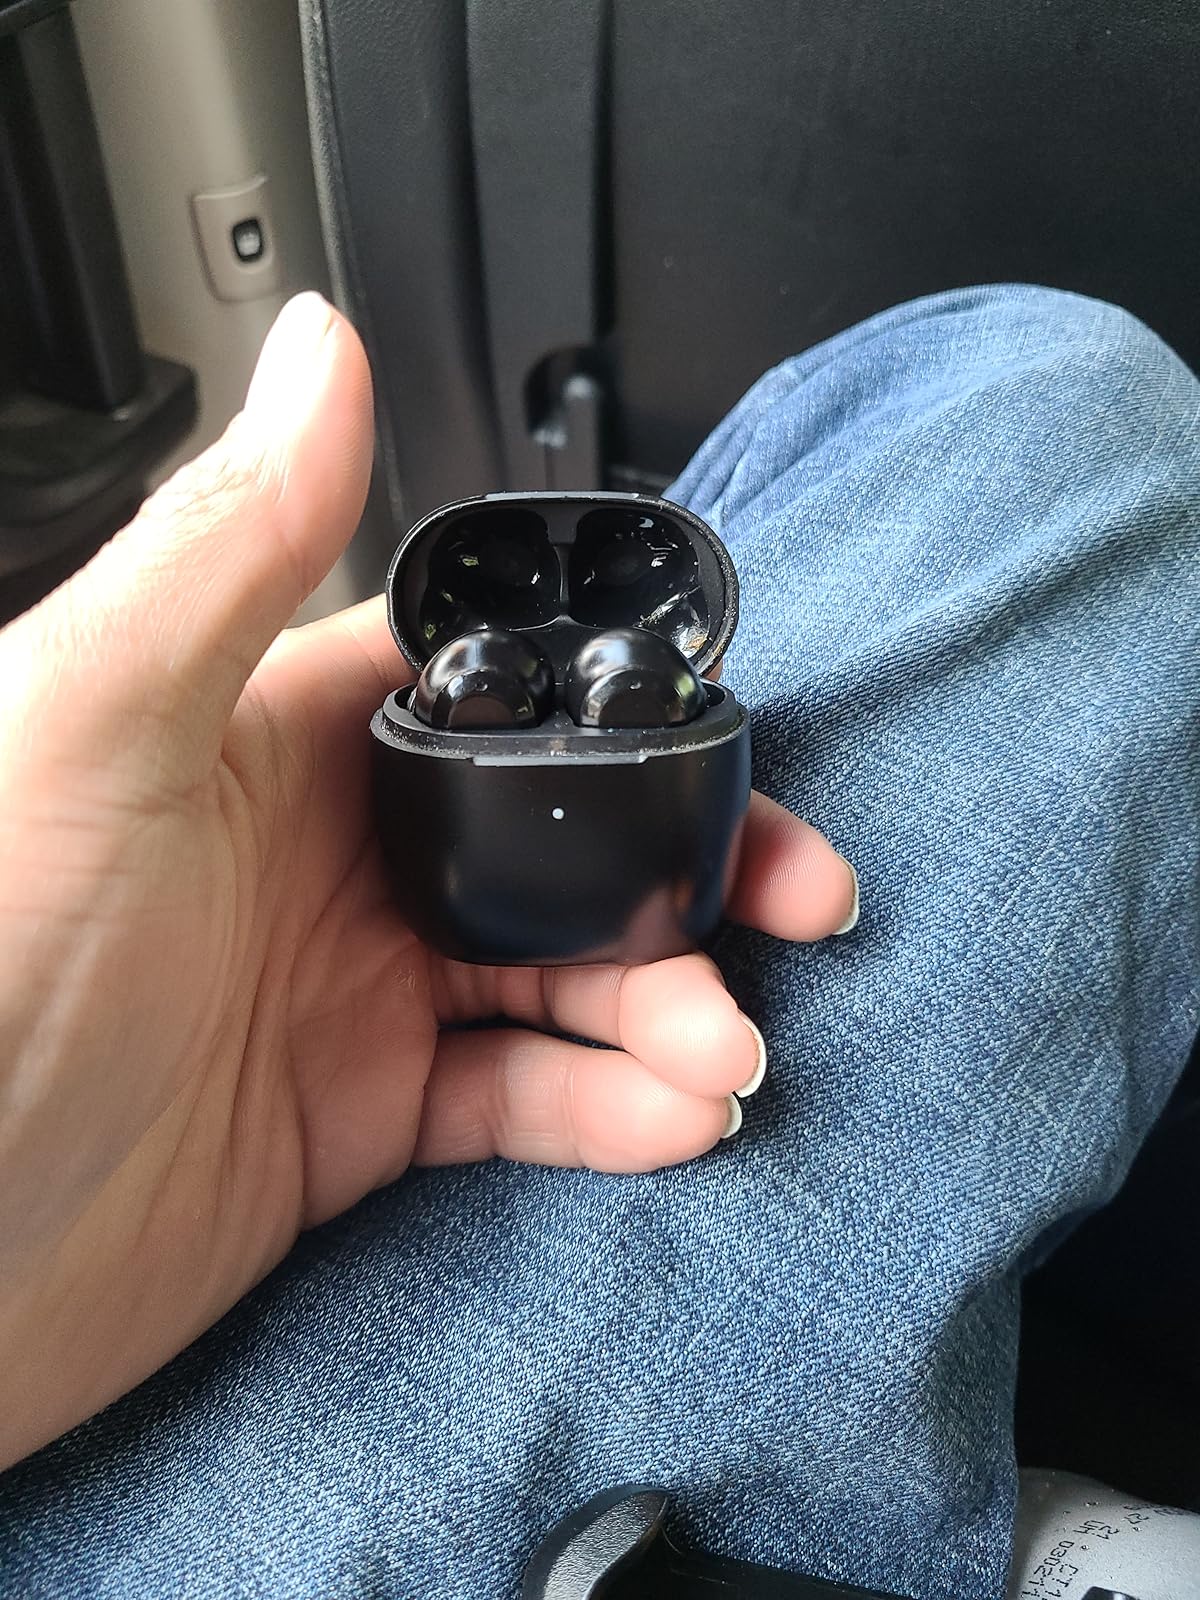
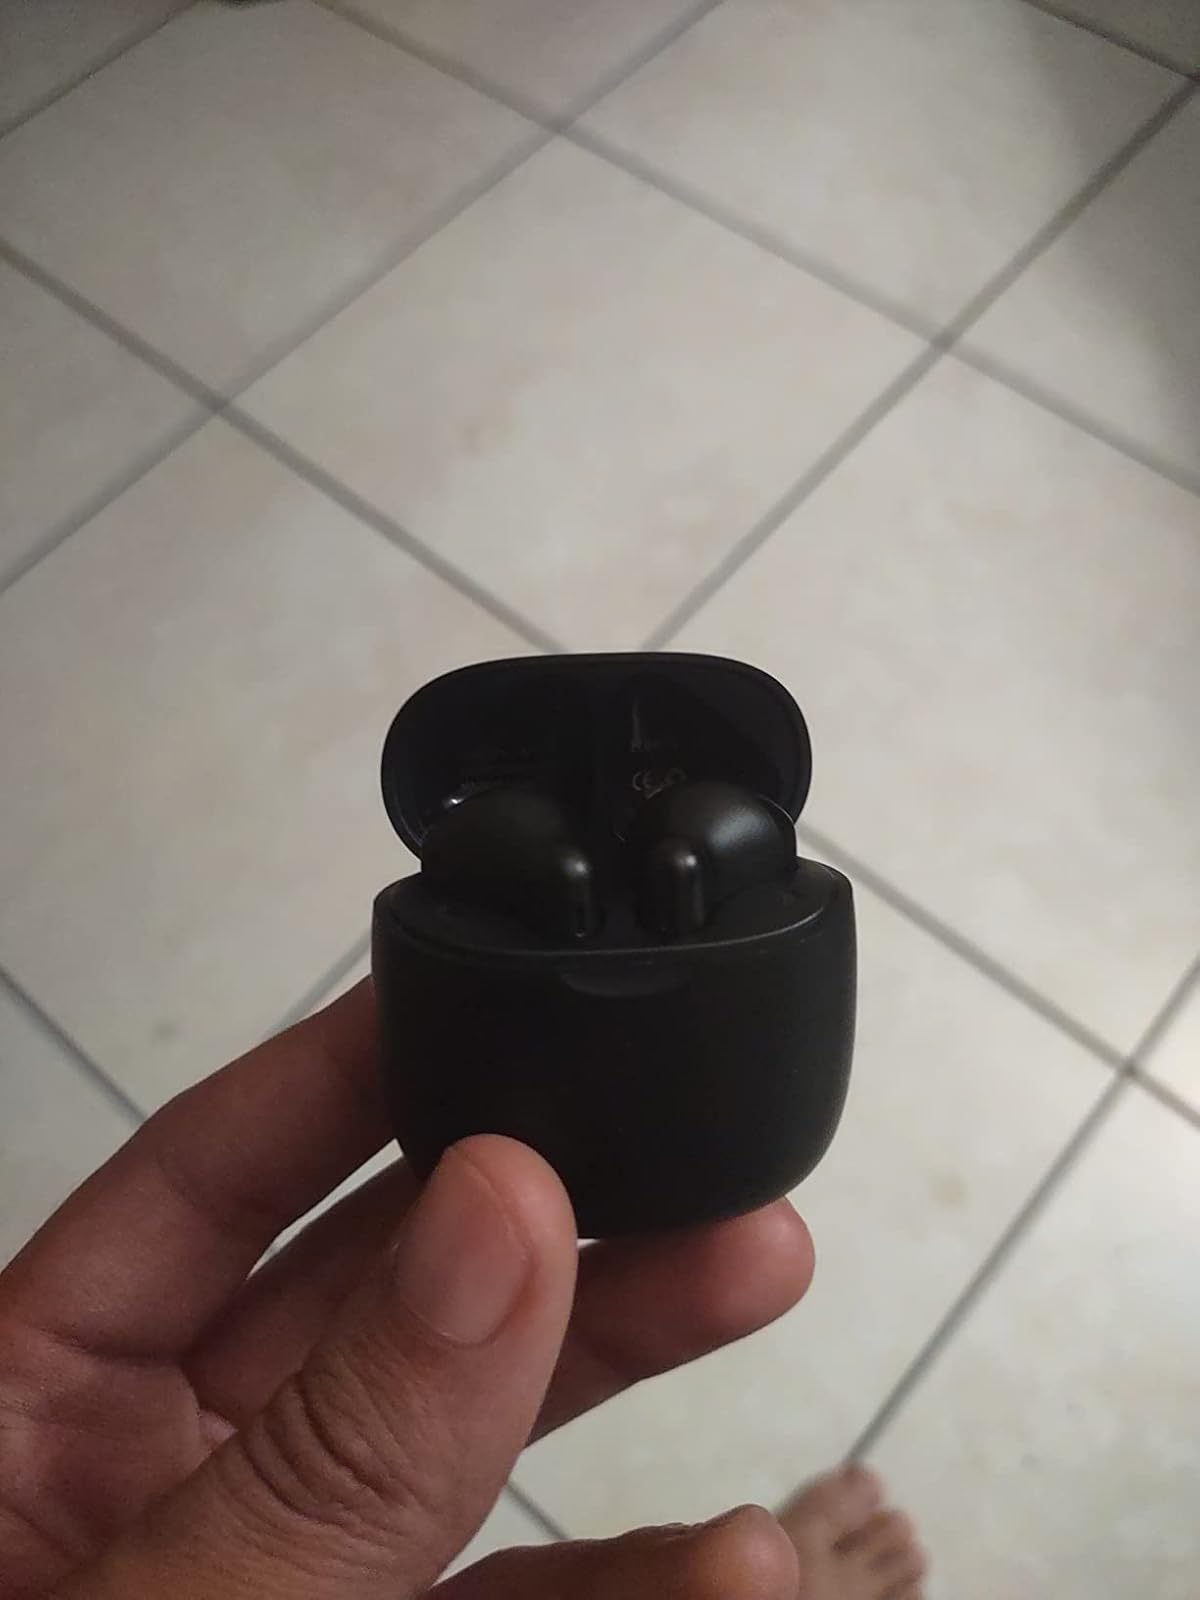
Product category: earbuds
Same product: no